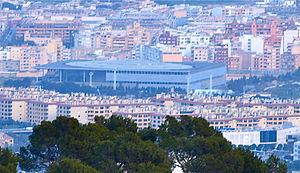
Palma Arena est un vélodrome situé à Palma de Majorque en Espagne. Il a été inauguré en 2007 et a notamment accueilli les Championnats du monde de cyclisme sur piste 2007.